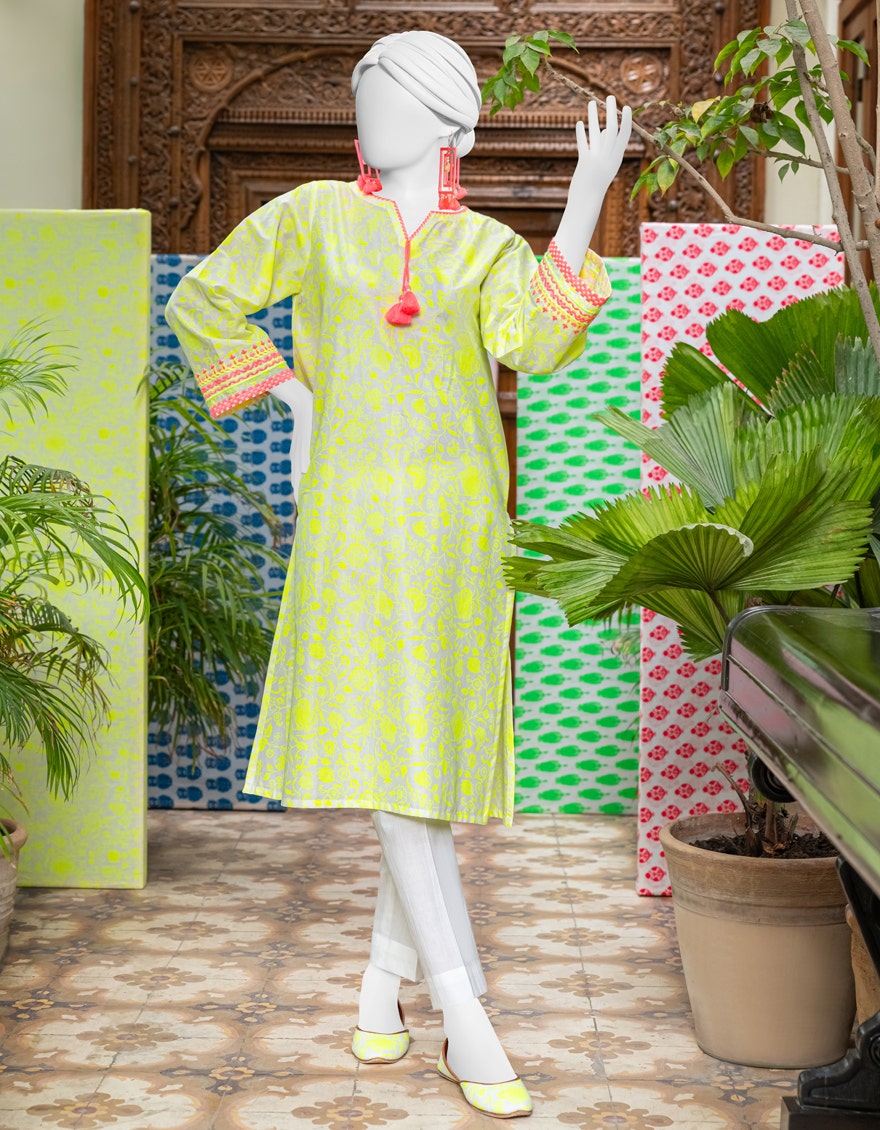
lime green karigari tunic dress